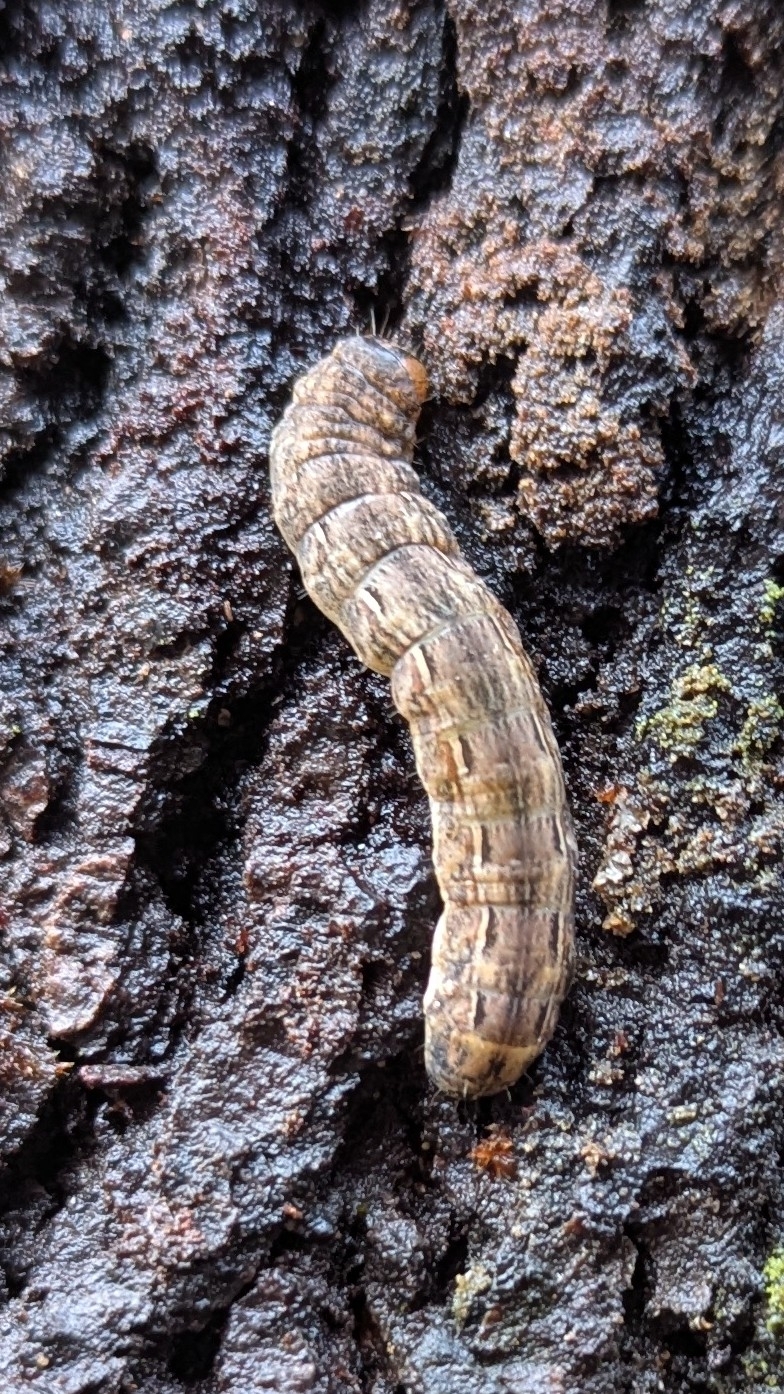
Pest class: cutworms